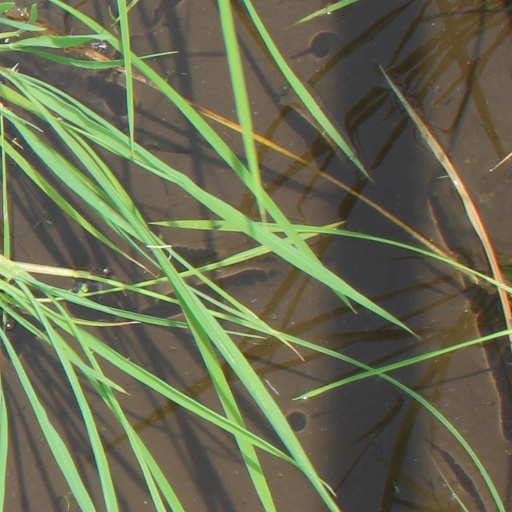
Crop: rice